1166

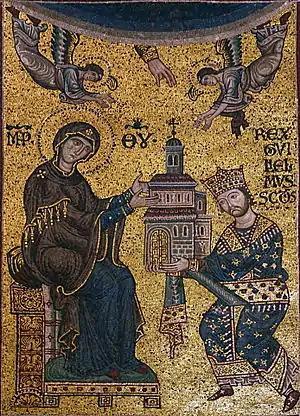
King William II of Sicily (who succeeds to the throne age 12 this year) offering the Monreale Cathedral to the Virgin Mary.

Year 1166 (MCLXVI) was a common year starting on Saturday of the Julian calendar.